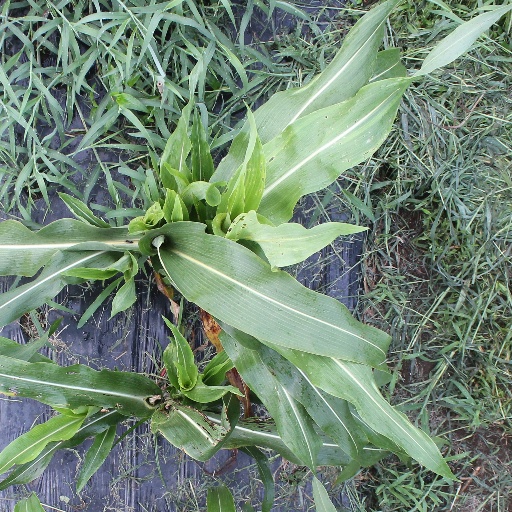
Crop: sorghum